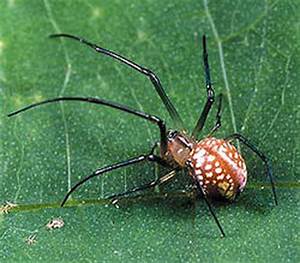
Label: spider